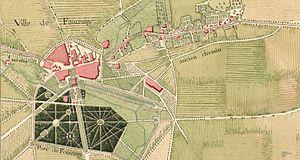
Atlas de Trudaine Fontenay et Château du duc d'Épernon
Le château du duc d'Épernon est situé à Fontenay-Trésigny en Seine-et-Marne, dans la Brie, à 43 km au sud-est de Paris.